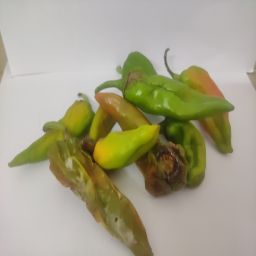
Crop: New Mexico Green Chile
Quality: Damaged